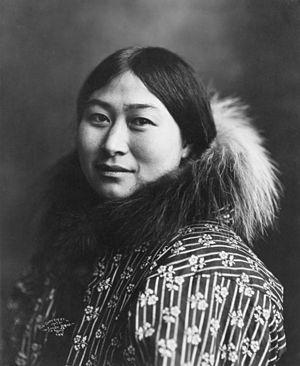
Cet article recense les nations générales des trois peuples autochtones canadiens reconnues ou non par le gouvernement du Canada. Elles sont classées par groupe linguistique.